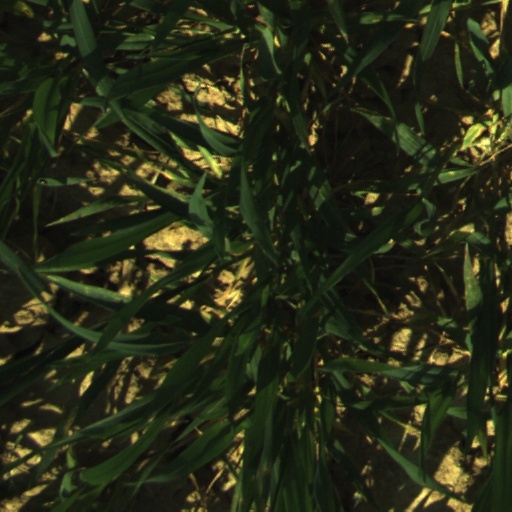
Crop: wheat